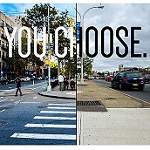
Label: street